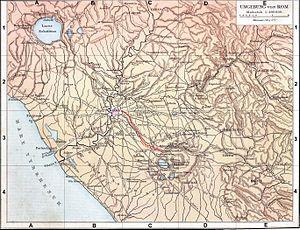
Fond de carte de 1886 (G. Droysens Allgemeiner Historischer Handatlas), libre de droit (Image:Rom_Umgebung.jpg), avec l'aqua Tepula en rouge.